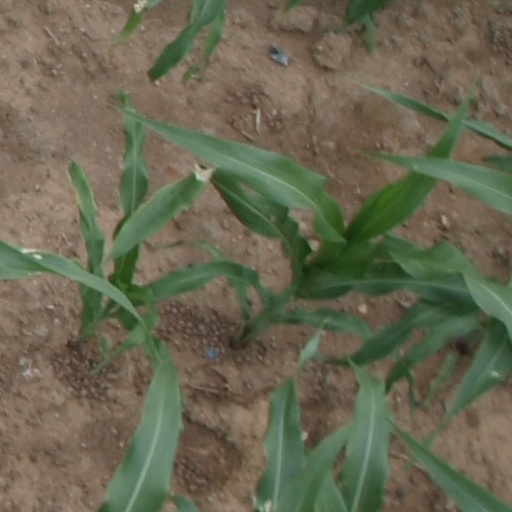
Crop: maize; corn